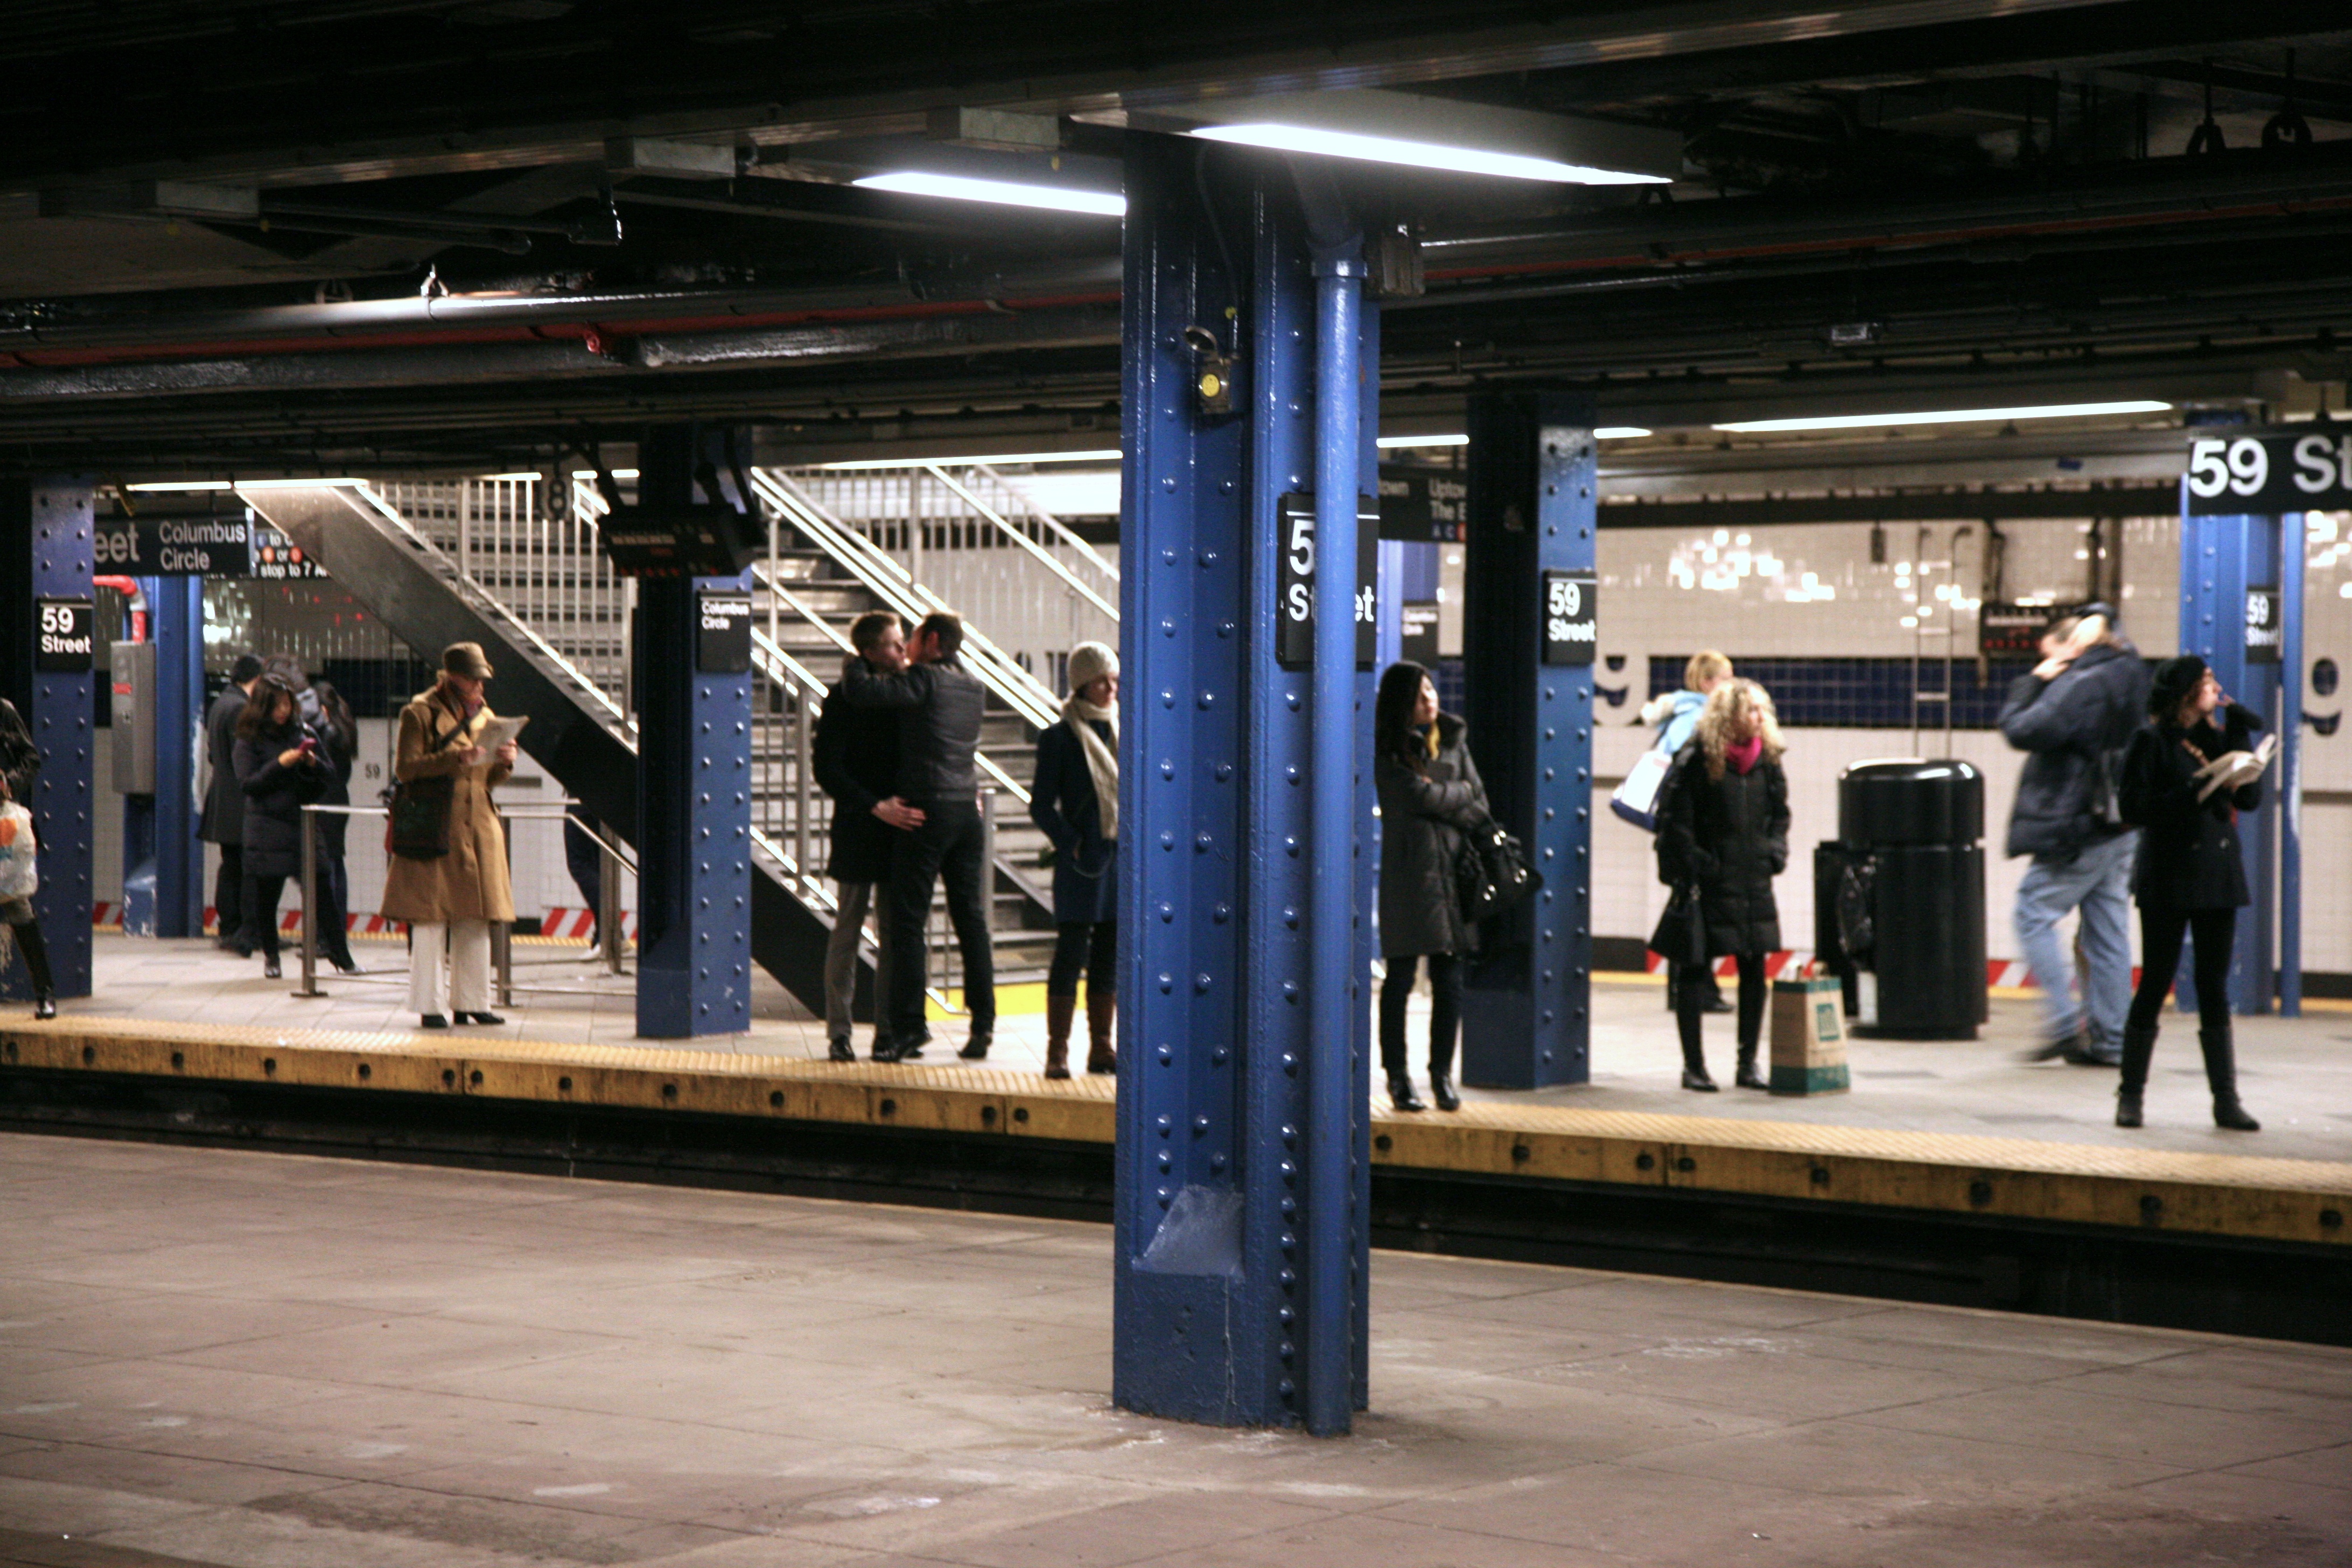
subway, metro, transport, nyc, metropolitan, public transport, newyork, newyorkcity, ny, mta, rapid transit